Frank Crossin

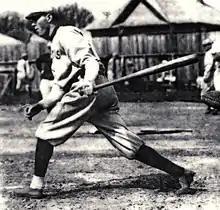
Crossin during spring training, c. 1914–15

Francis Patrick "Frank" Crossin, Sr. (June 15, 1891 – December 6, 1965) was a professional baseball player whose career spanned seven seasons, three of which were spent in Major League Baseball (MLB) St. Louis Browns (1912–14). Over his Major League career, Crossin, a catcher, compiled a .147 batting average with eight runs scored, 17 hits, one double, one triple, and seven runs batted in (RBIs) in 55 games played. He made his professional debut with the minor league Binghamton Bingoes in 1912. His MLB debut came on September 24, 1912. Crossin played parts of the next two seasons in the majors. In 1915, a year after his MLB career ended, he returned to the minors. Over his career in the minors, Crossin compiled a .261 batting average with 303 hits in 381 games played. He batted, and threw right-handed. During his career, he stood at , and weighed .